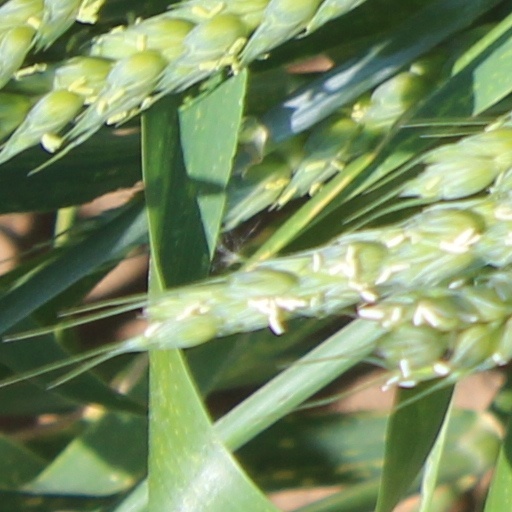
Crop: wheat